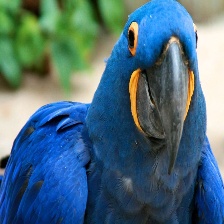
Species: HYACINTH MACAW
Scientific name: ANODORHYNCHUS HYACINTHINUS
ImageNet parent category: macaw